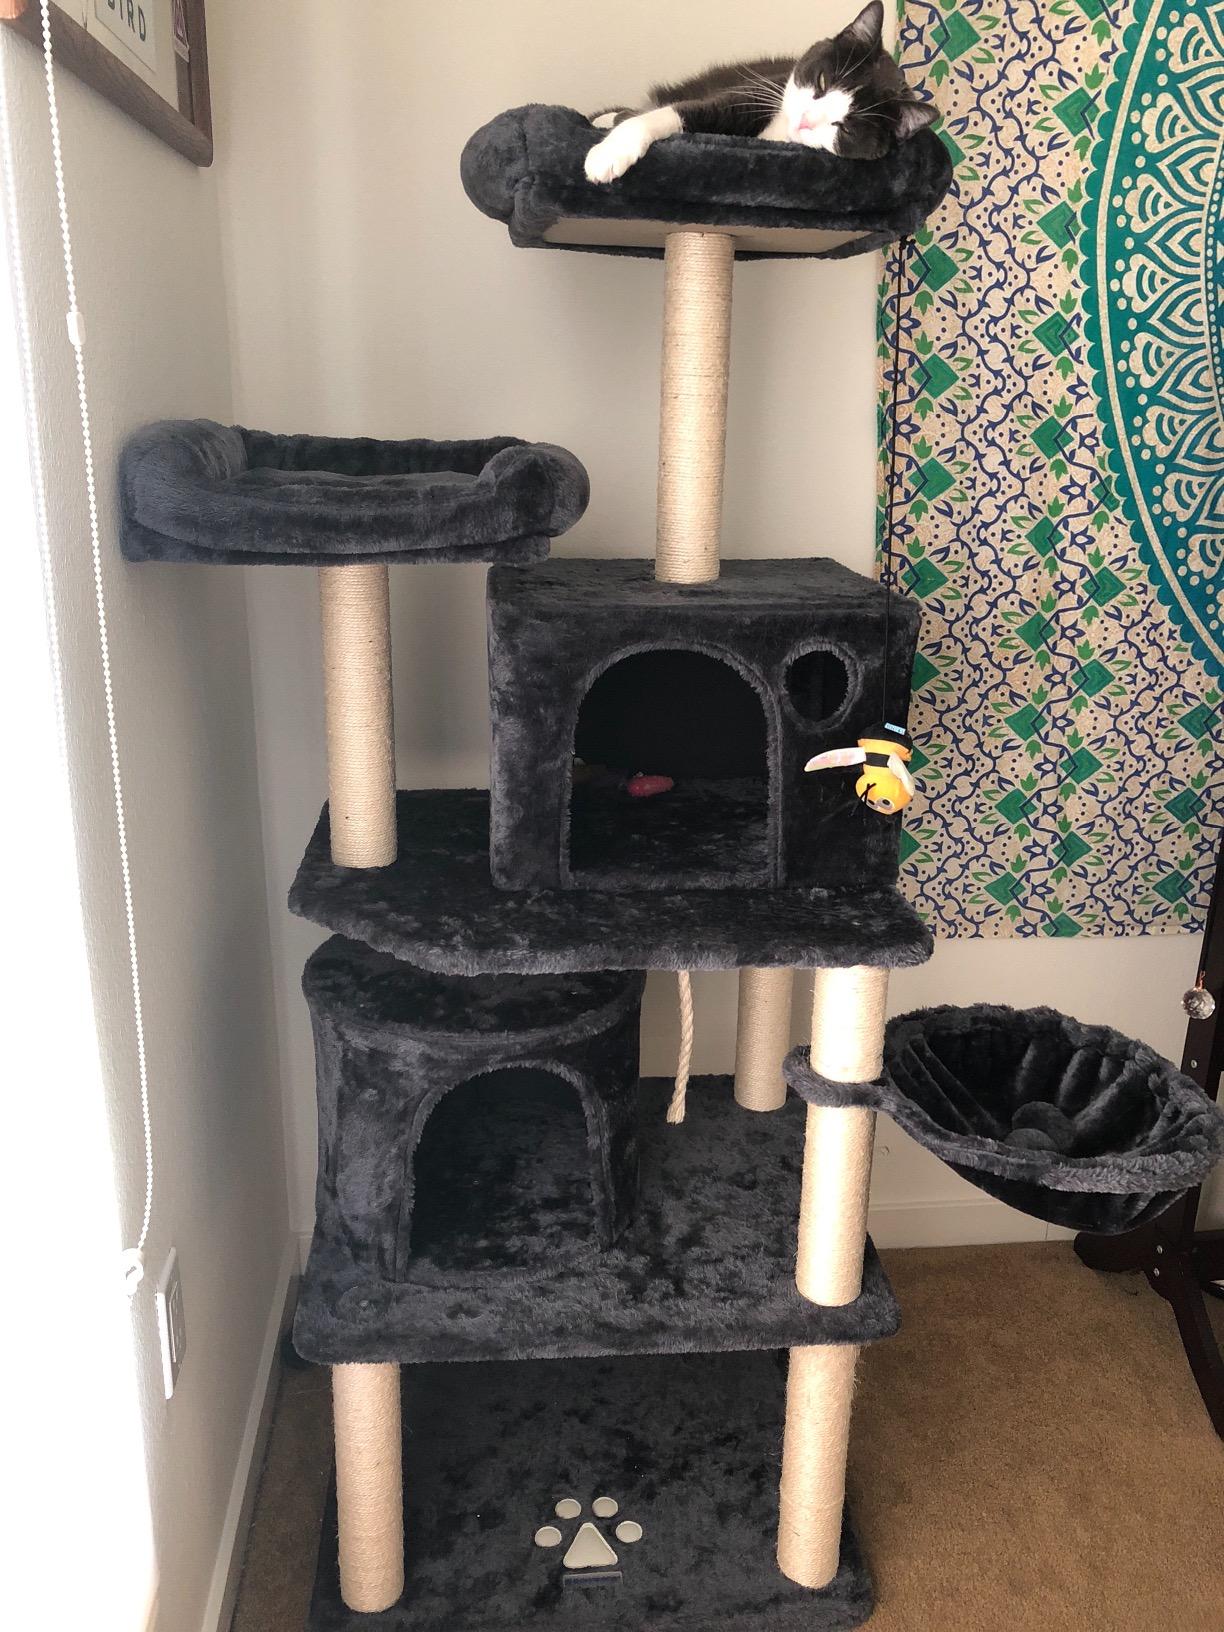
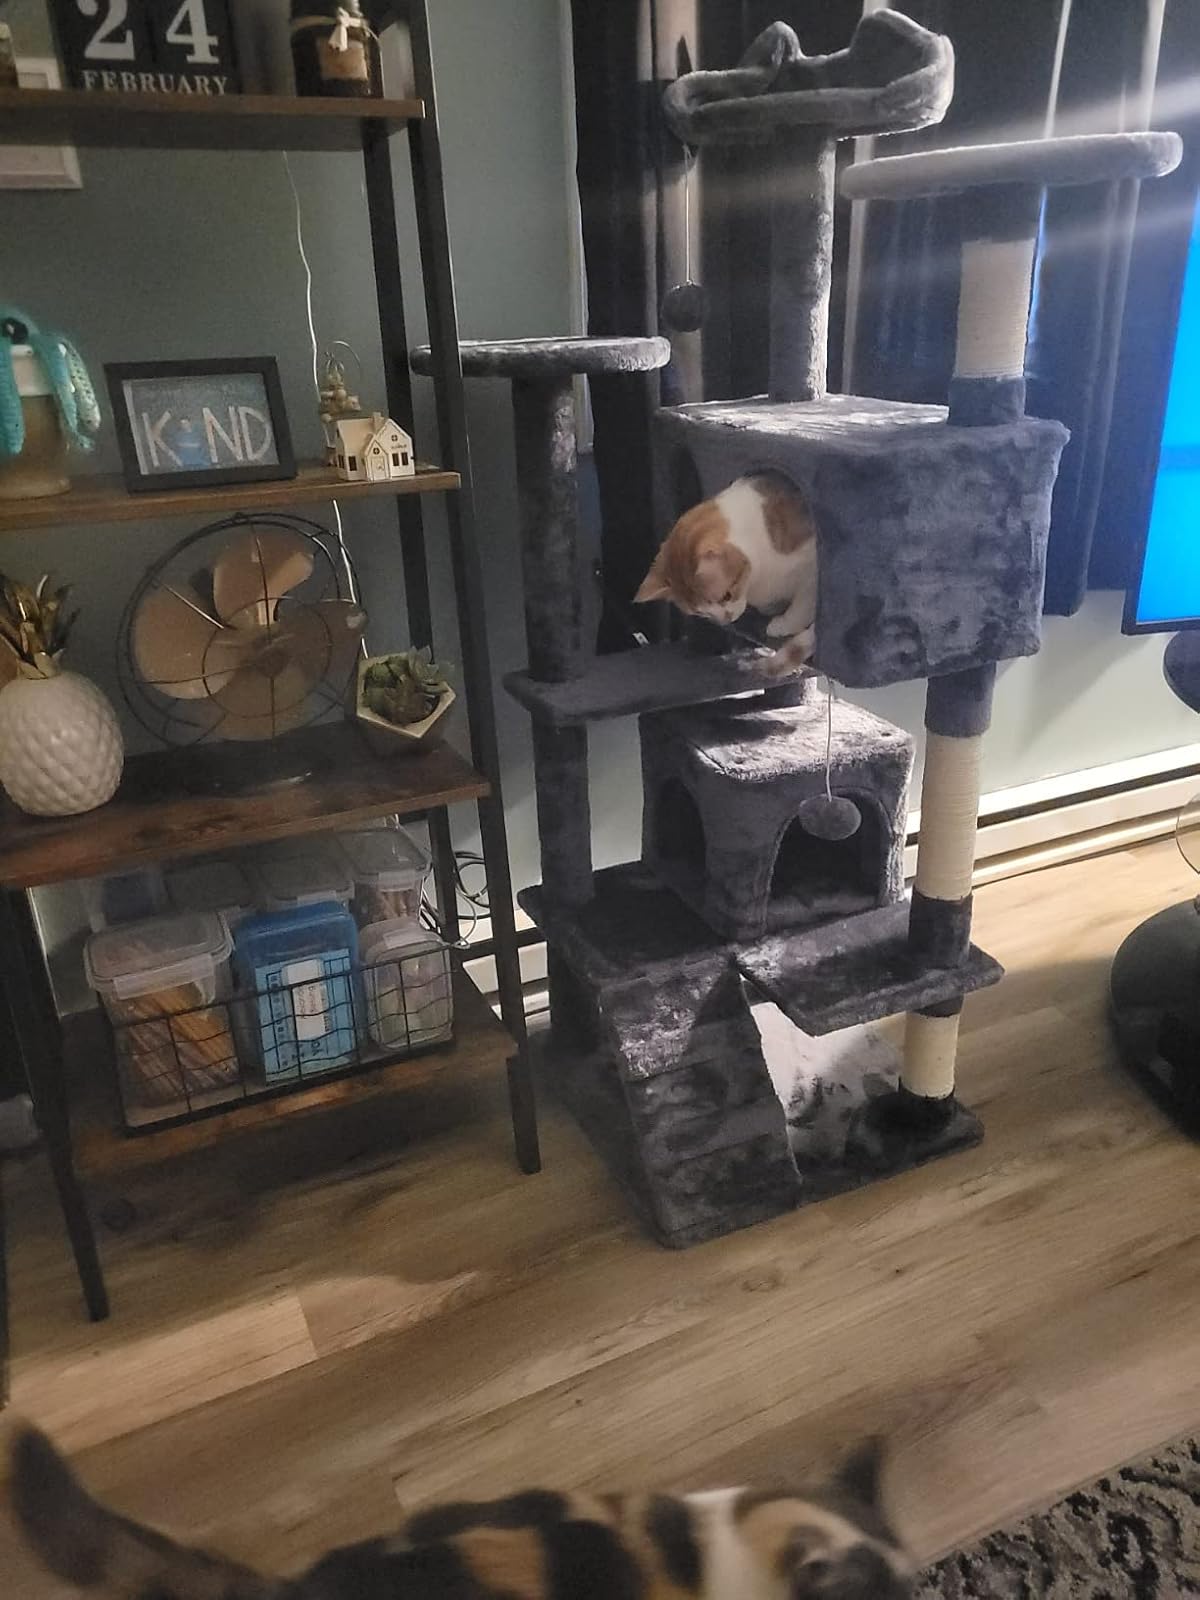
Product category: items_cat tree
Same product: no